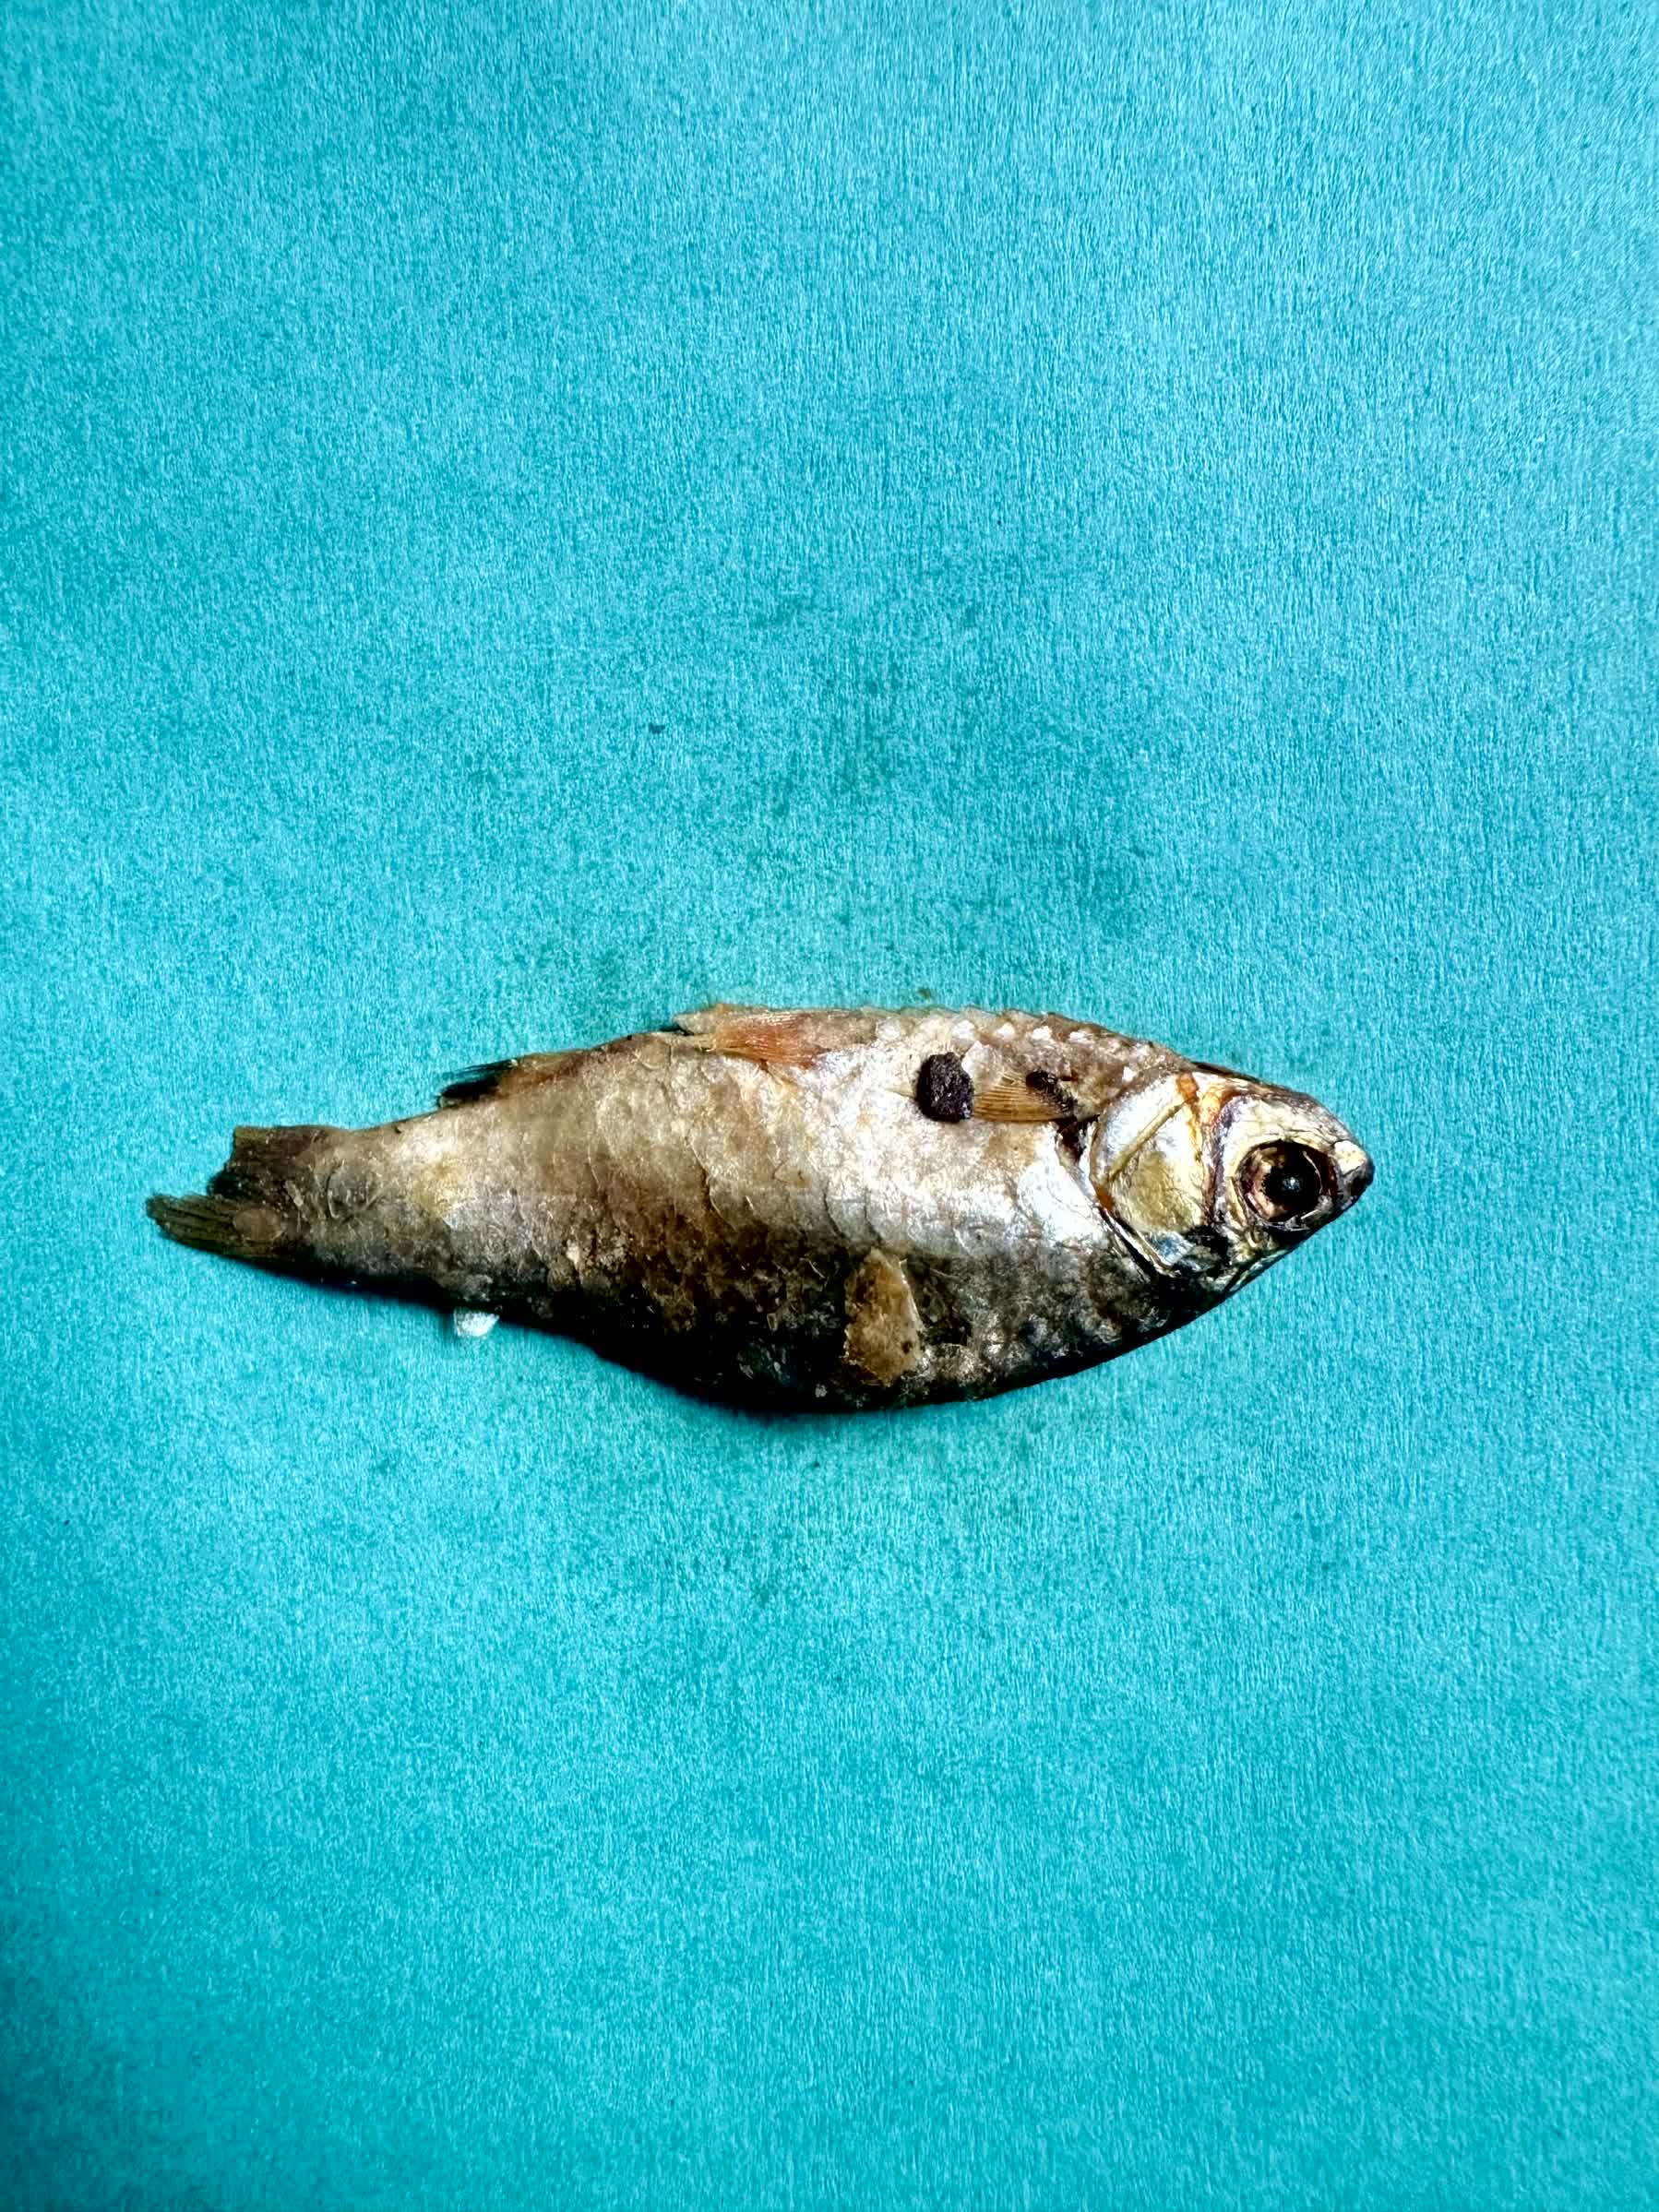
Species: puti chepa